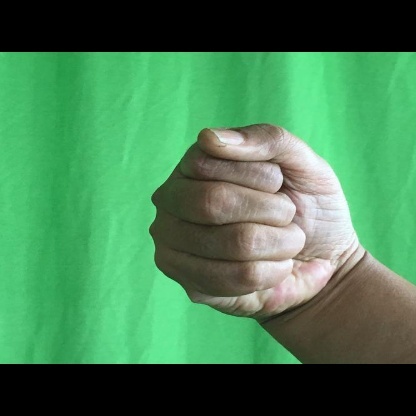
Mudra: Mushti